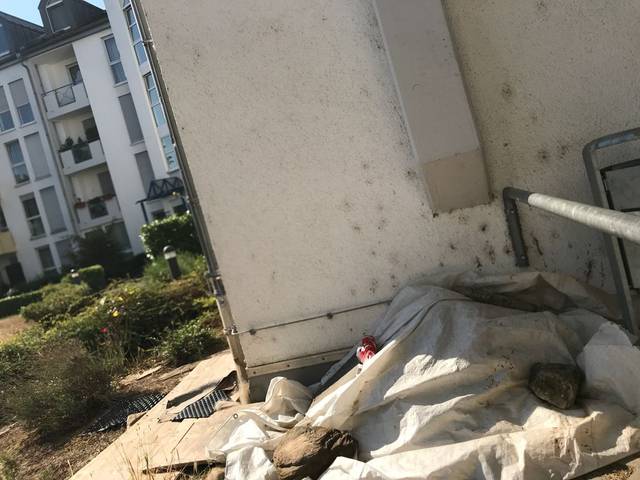
Region: Germany
Coordinates: 49.969, 8.232